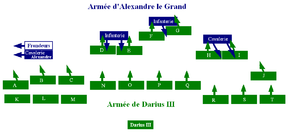
La bataille de Gaugamèles s'est déroulée le 1ᵉʳ octobre 331 av. J.-C. Elle est l'affrontement décisif entre l'armée d'Alexandre le Grand et celle de Darius III. Lors de cette bataille, considérée comme l'une des plus importantes de l'Antiquité par les forces impliquées, le royaume de Macédoine vainc définitivement l'empire achéménide. Cette bataille est parfois, quelque peu abusivement, appelée bataille d'Arbèles en référence à la cité d'Arbèles / Adiabène, située à 100 km environ du champ de bataille.